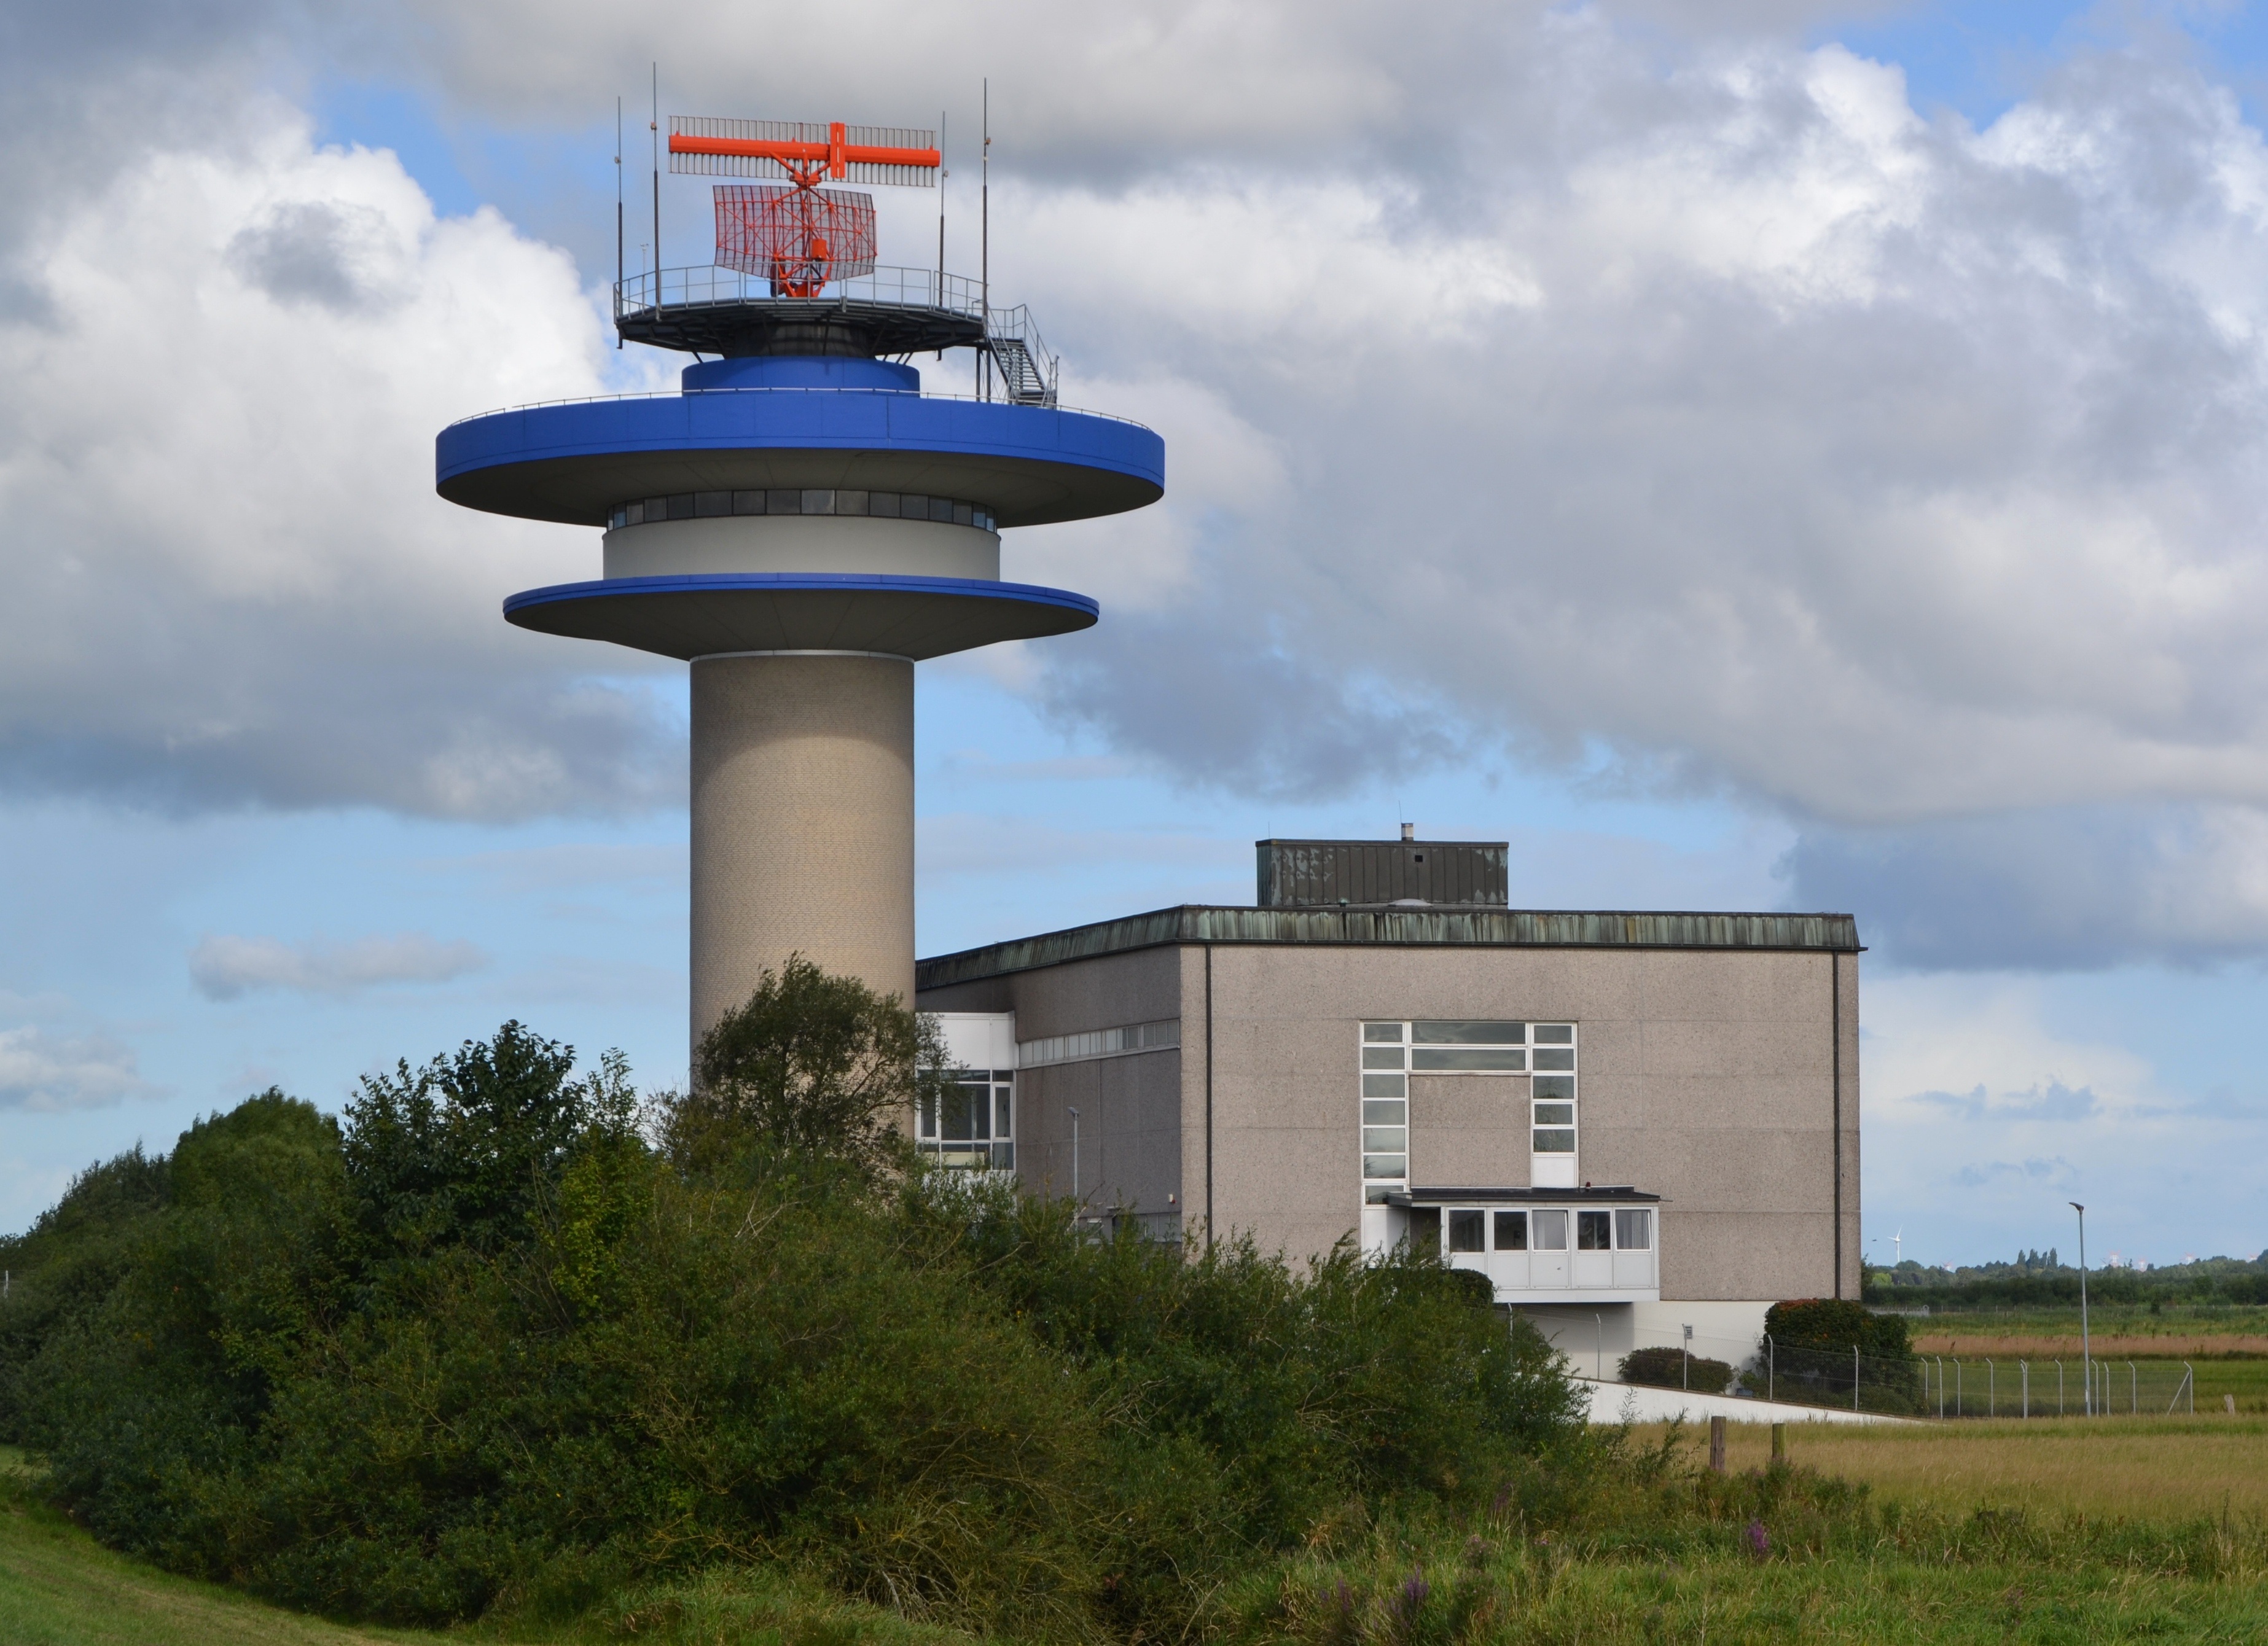
lighthouse, airport, tower, radar, air traffic control, bremen, control tower, ochtumpark, radar tower, air traffic controllers